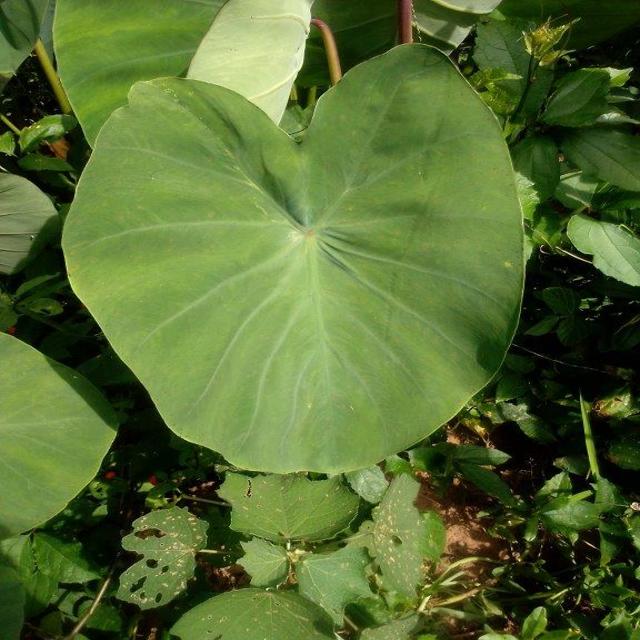
Label: Healthy